Mike Bugarewicz

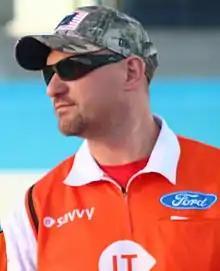
Bugarewicz at ISM Raceway in 2018

Michael Matthew Bugarewicz (pronounced "bug-uh-rav-itch"; born January 22, 1982), nicknamed "Buga", is an American NASCAR team executive who works for Stewart-Haas Racing as their performance director. He also is currently serving as their interim crew chief for their No. 14 car in the NASCAR Cup Series driven by Chase Briscoe. He previously served as the permanent crew chief of that car from 2016 to 2019 when it was driven by Tony Stewart and Clint Bowyer as well as from 2020 to 2021 on their No. 10 car driven by Aric Almirola.